Vitoria-Gasteiz

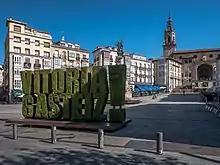
San Miguel Arcangel Church and the Virgen Blanca Square

Historically, there once was a Jewish community living in Vitoria, before the expulsion of the Jews. In 1492, the year of the expulsion, the town council agreed to maintain and respect the Jewish cemetery, which became known as Judimendi, or "mountain of the Jews" in Basque. Over time, linguistically, "Judimendi" became "Judizmendi." Unique to anywhere else in Spain, the town maintained this agreement from 1492-1952, when the town undertook plans to convert Judizmendi to a public garden. The Jewish community in Bayonne heard about these plans, and convinced the city government of Vitoria-Gasteiz to commemorate the memory of the cemetery. In 2004, Israeli artist Yaël Artsi created the monument "Coexistence" to be displayed at Judizmendi.